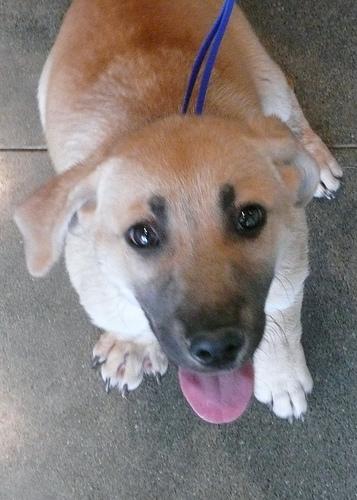
Breed: basset hound